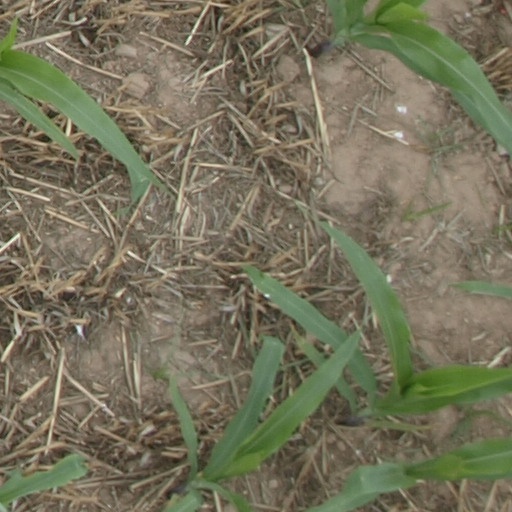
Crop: maize; corn